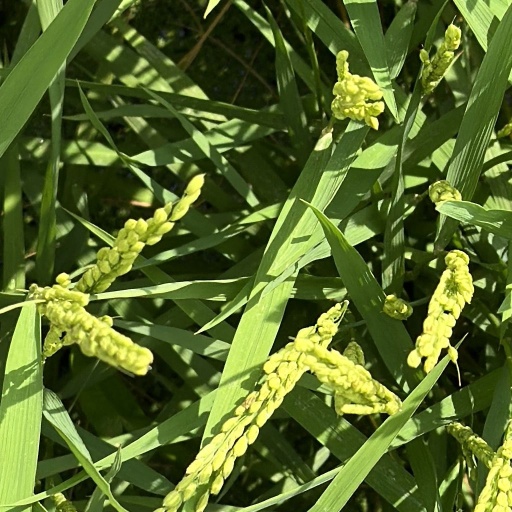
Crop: rice